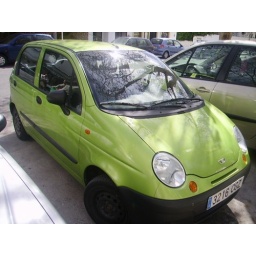
green car in spain